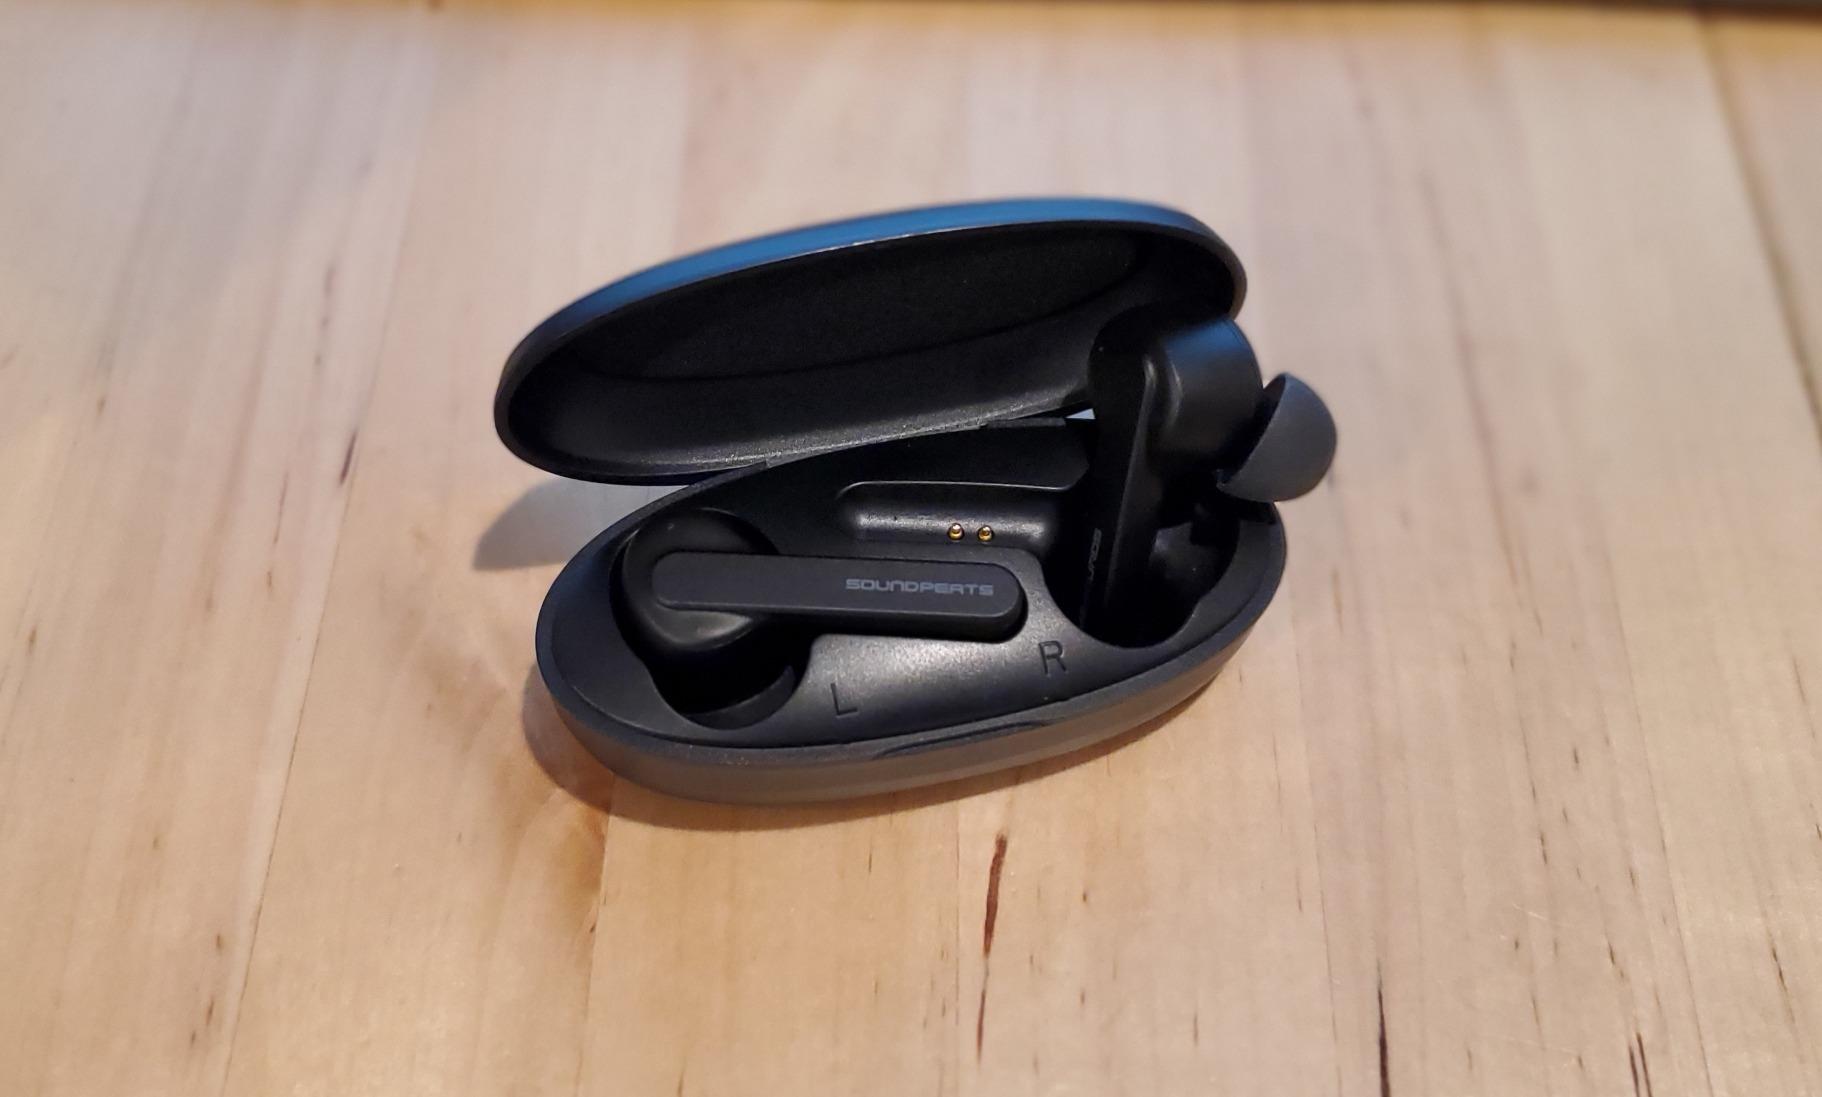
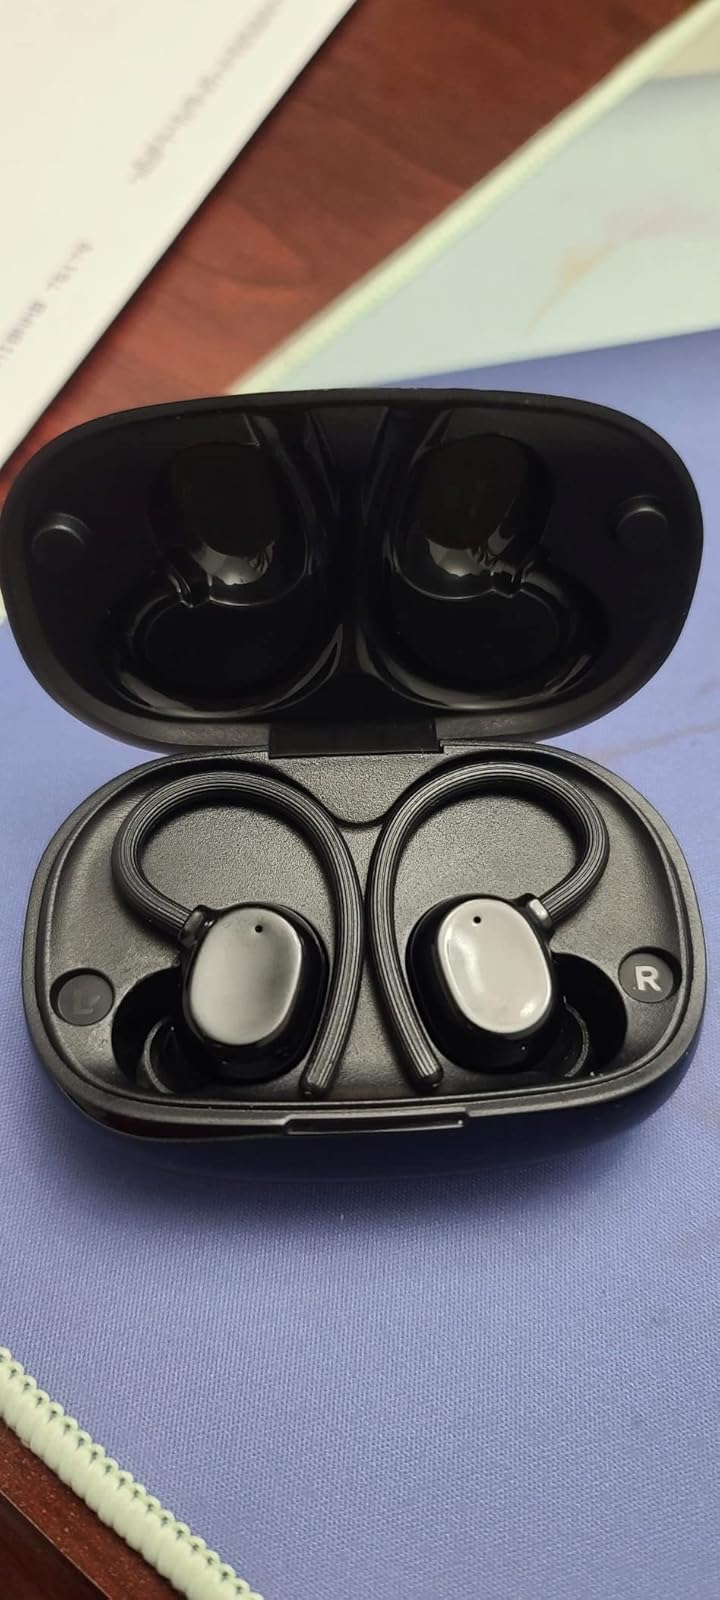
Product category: earbuds
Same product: no